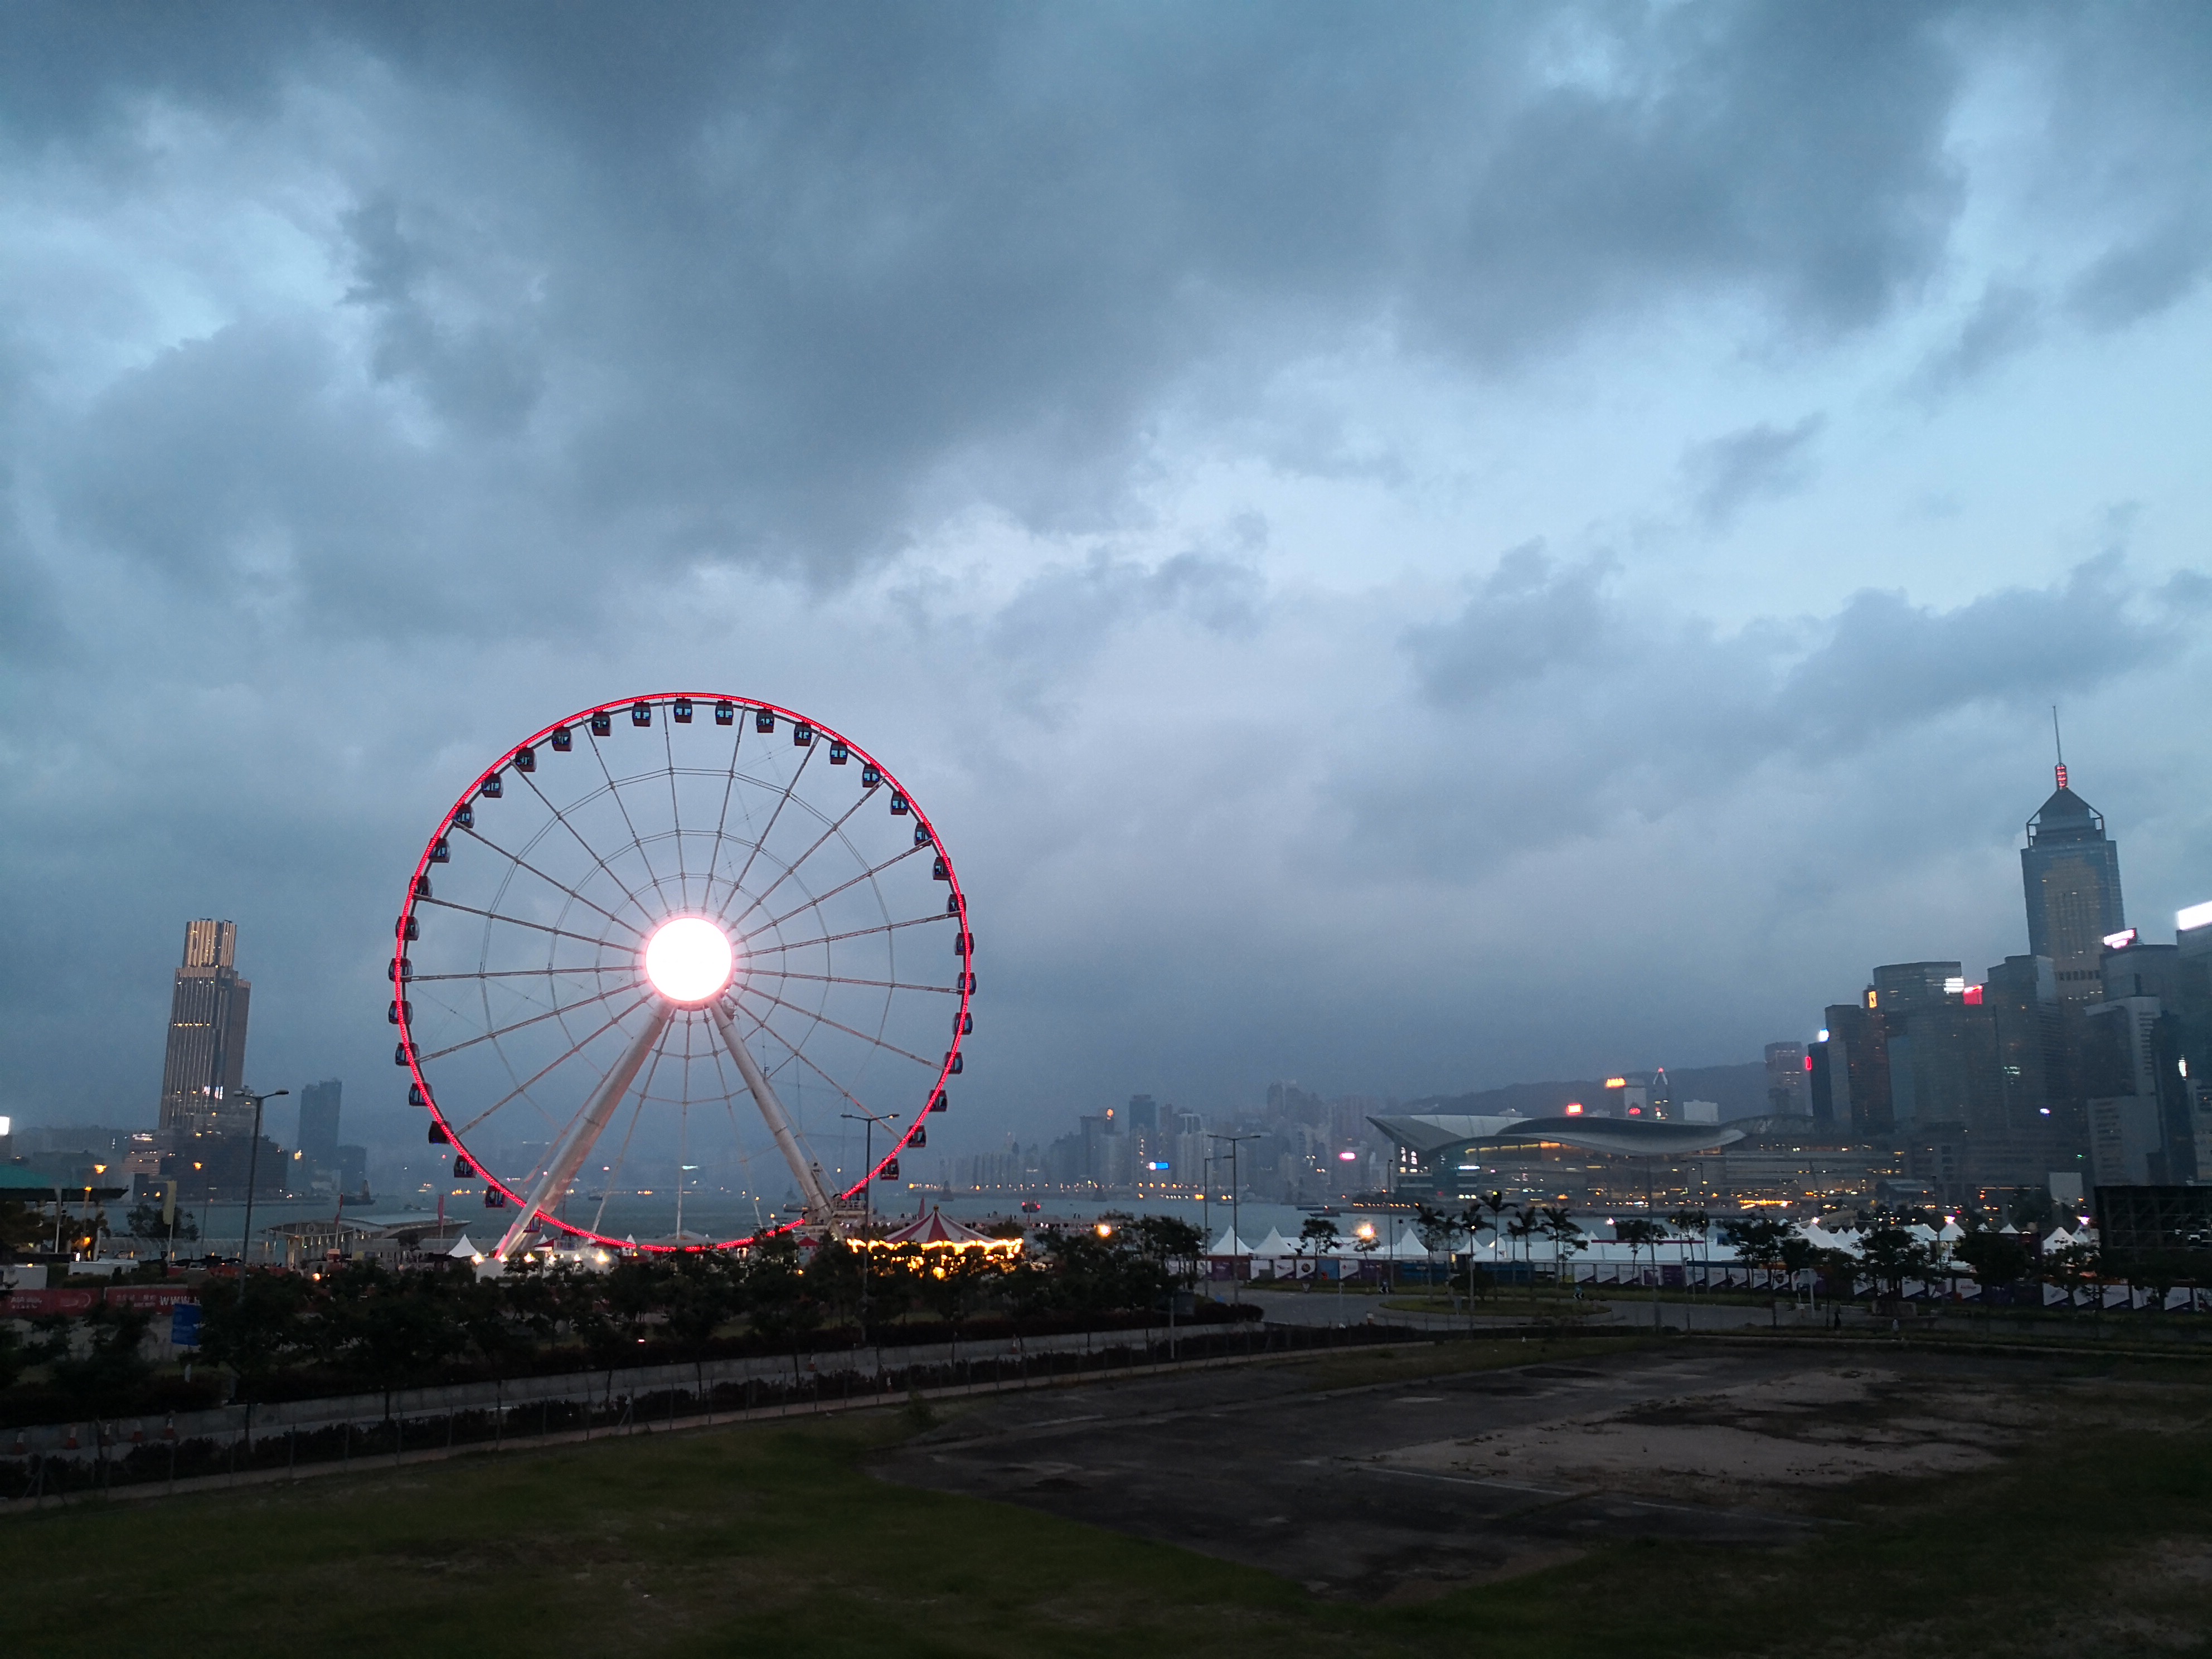
nature, ferris wheel, sky, landmark, metropolitan area, tourist attraction, urban area, cloud, daytime, metropolis, city, architecture, wheel, recreation, cityscape, atmosphere, evening, fun, skyline, night, landscape, horizon, amusement park, fair, dusk, world, meteorological phenomenon, amusement ride, tourism